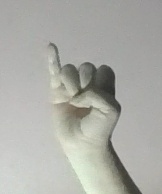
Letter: meem